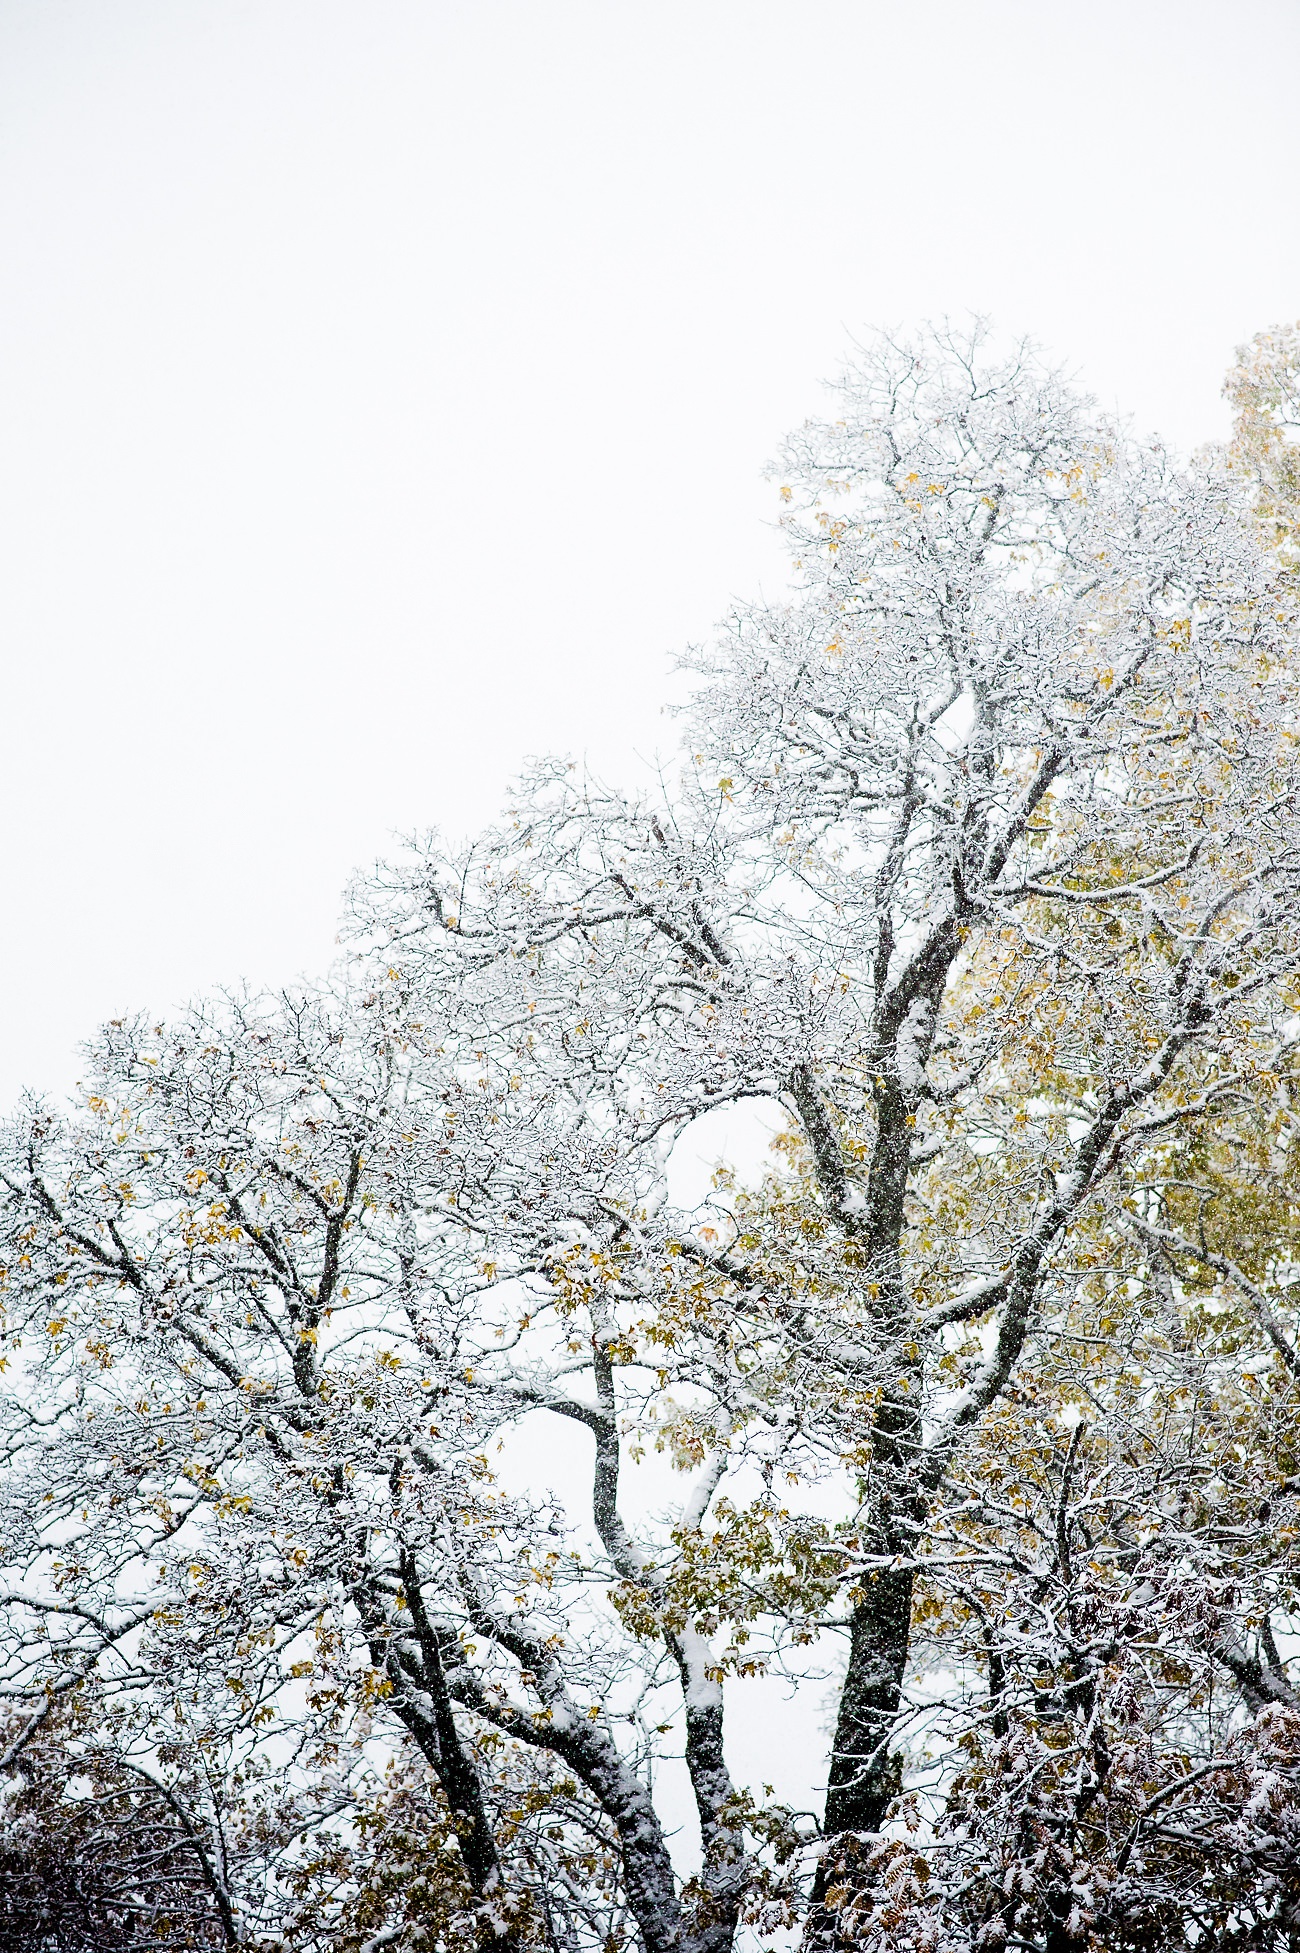
tree, branch, blossom, snow, winter, plant, flower, frost, spring, season, cherry blossom, freezing